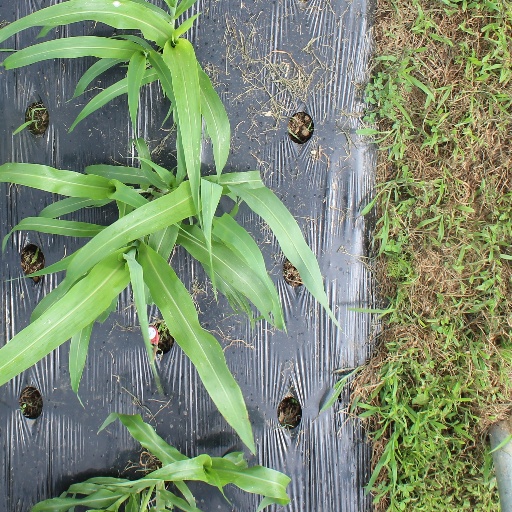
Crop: sorghum